Sohag

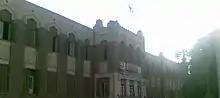
Sohag Military school is one of the oldest schools in Sa'id/Upper Egypt, established 1928

Sohag University is a public university with more than 40,000 students located on the eastern side of the city. It was established under the banner of South Valley University but became independent in 2006. There are currently ten colleges in Sohag University.